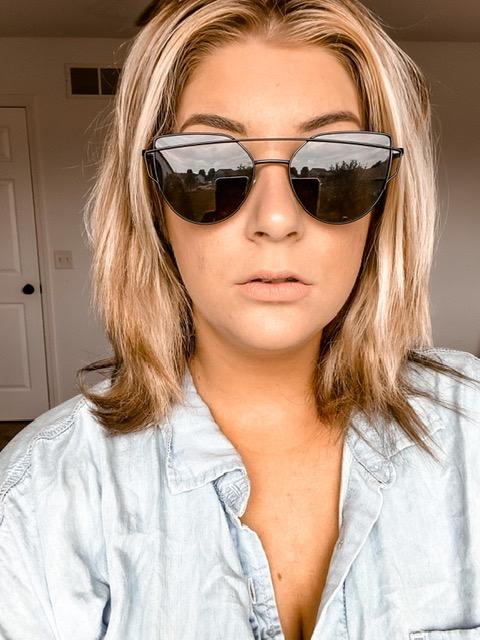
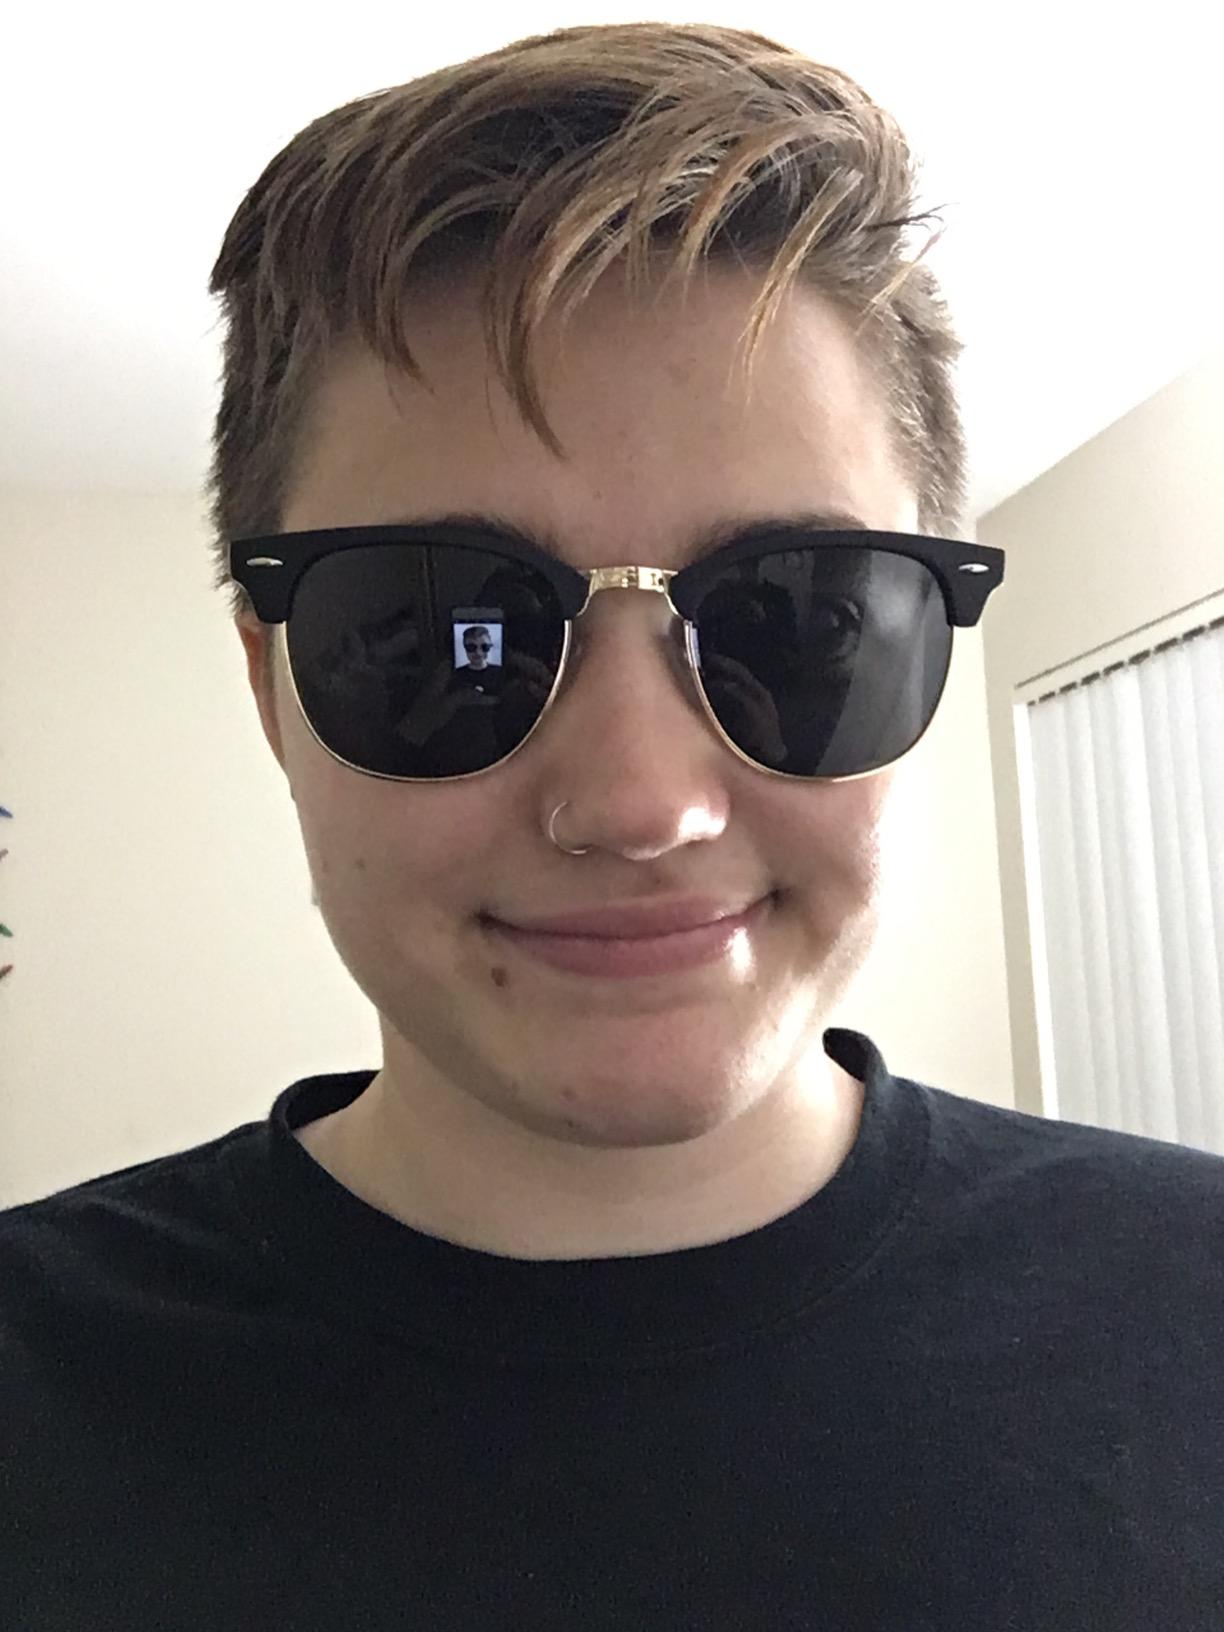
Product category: accessories_sunglasses
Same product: no